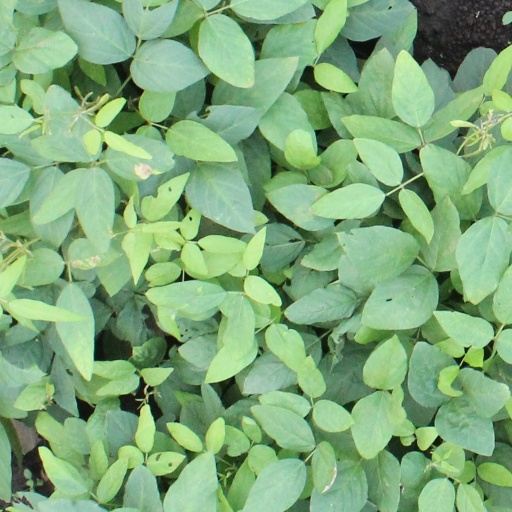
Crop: soybean